Austrian cuisine

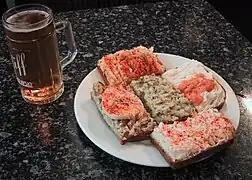
Open sandwiches in Vienna, with a "Pfiff"-size beer

Traditionally one can get a "Wurstsemmel" (a roll filled, usually, with Extrawurst, a special kind of thinly sliced sausage, often with a slice of cheese and a pickle or cornichon) at a butcher or at the delicatessen counter in a supermarket.